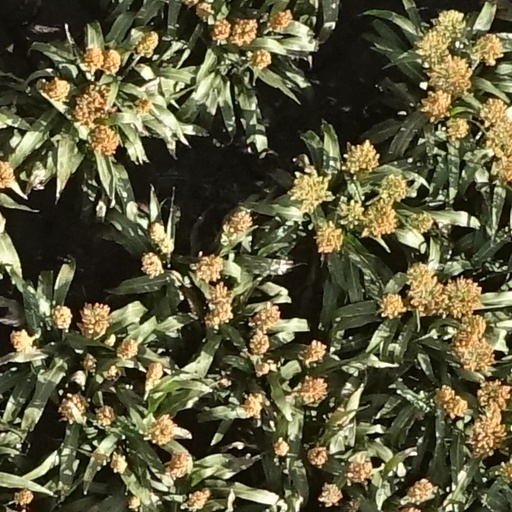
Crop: sorghum